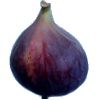
Label: Fig 1